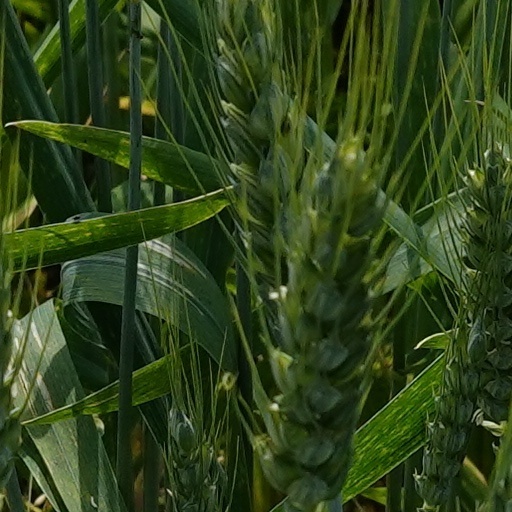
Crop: wheat